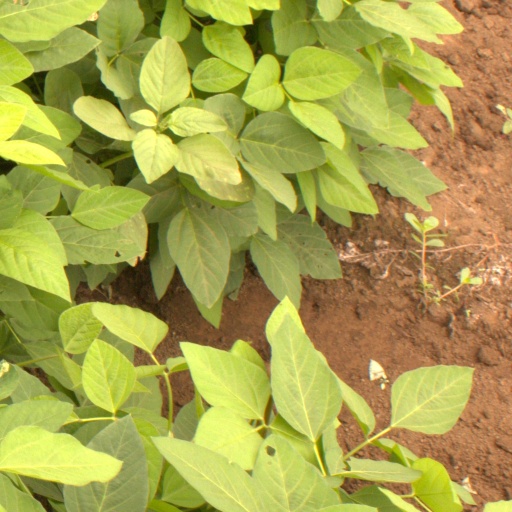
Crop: soybean